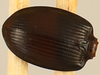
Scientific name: Cyclotrachelus torvus
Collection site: Northern Great Plains Research Laboratory NEON (NOGP), plot NOGP_001